Mohammad Hossein Zahedifard

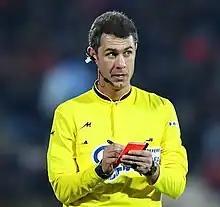
Zahedifard refereeing Iran League

Mohammad Hossein Zahedifard (born 16 August 1985) is an Iranian international football referee who has been officiating in the Persian Gulf Pro League for several seasons and has been on the FIFA list since 2015.